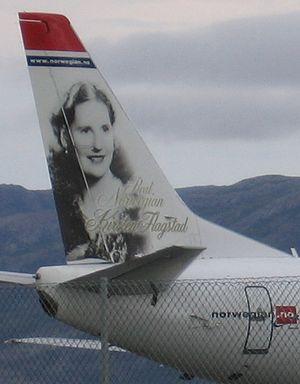
Gustav Heinrich Ernst Martin Wilhelm Furtwängler /ˈvɪl.hɛlm ˈfʊrt.ˌvɛŋ.lər/, né le 25 janvier 1886 à Berlin et mort le 30 novembre 1954 à Baden-Baden, est un chef d'orchestre et compositeur allemand.